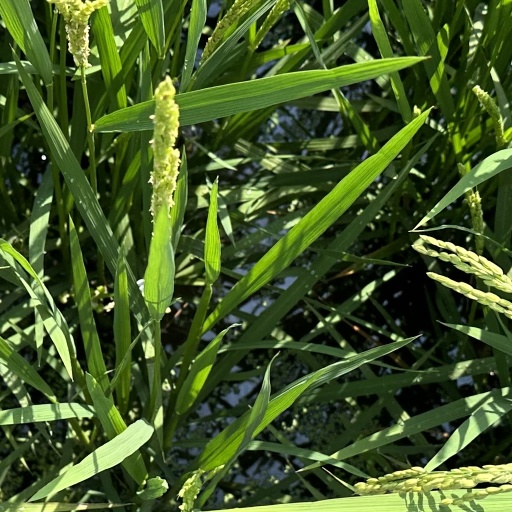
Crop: rice